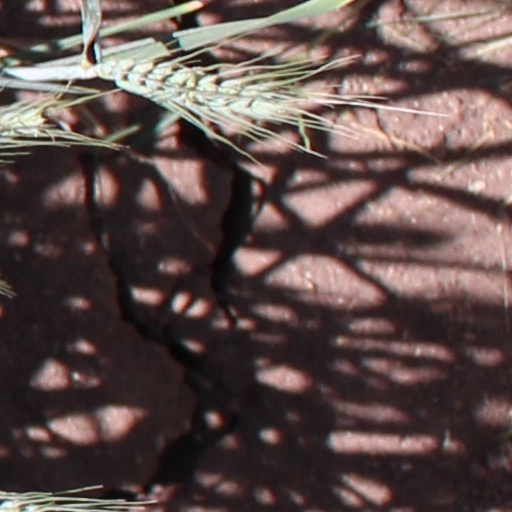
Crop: wheat